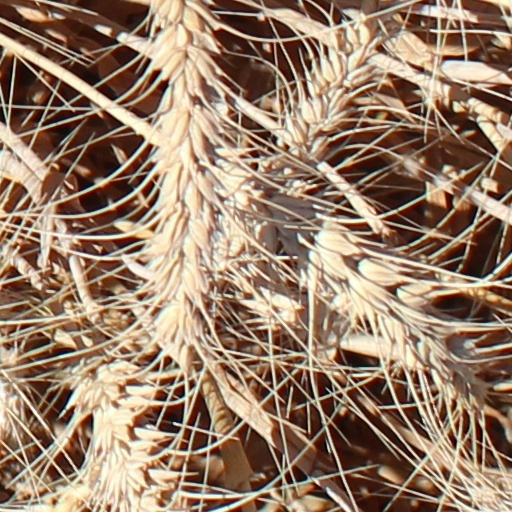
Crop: wheat